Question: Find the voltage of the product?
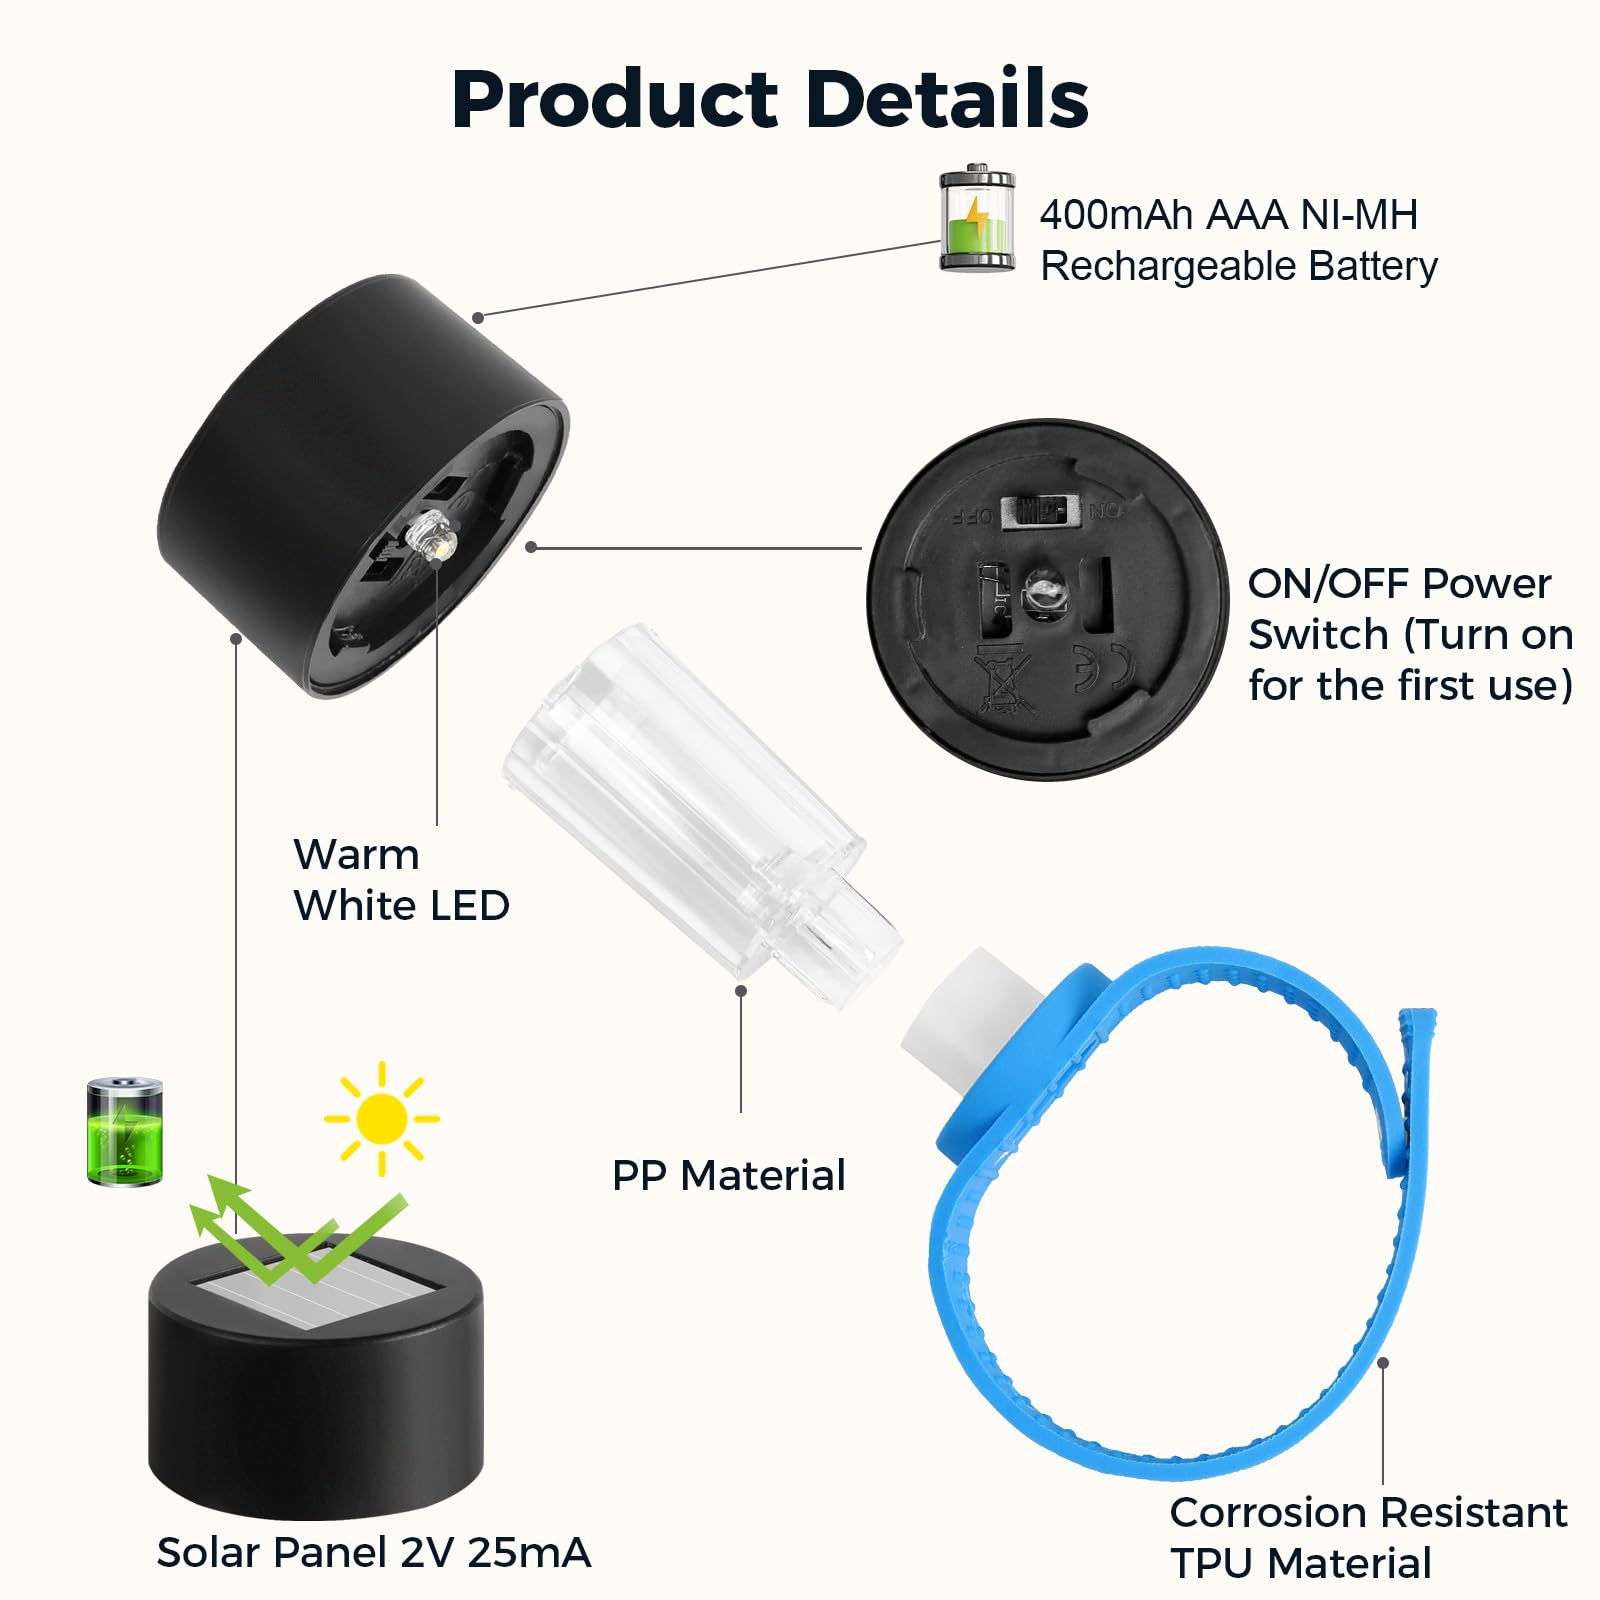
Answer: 2.0 volt